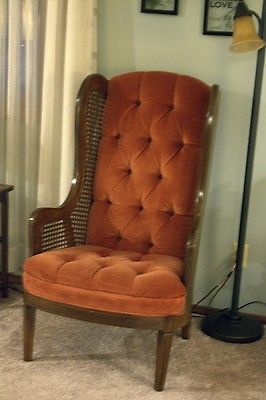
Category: chair